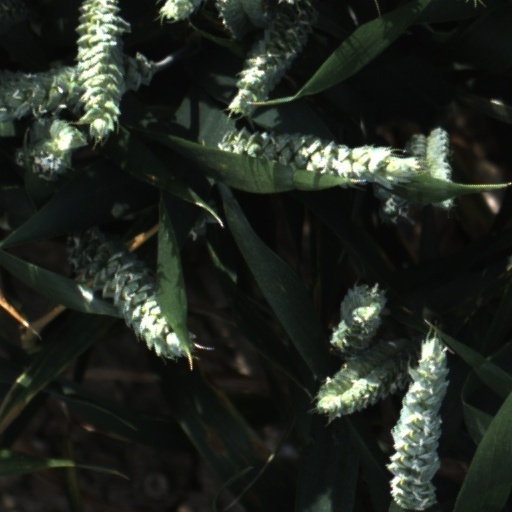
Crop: wheat